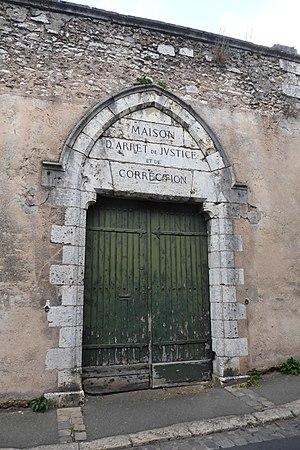
""maison d'arrêt de justice et de correction"", rue des Lisses, Chartres, Eure-et-Loir, France."
La maison d'arrêt de Chartres est un ancien établissement pénitentiaire français situé rue des Lisses à Chartres, dans le département d'Eure-et-Loir, en région Centre-Val de Loire.